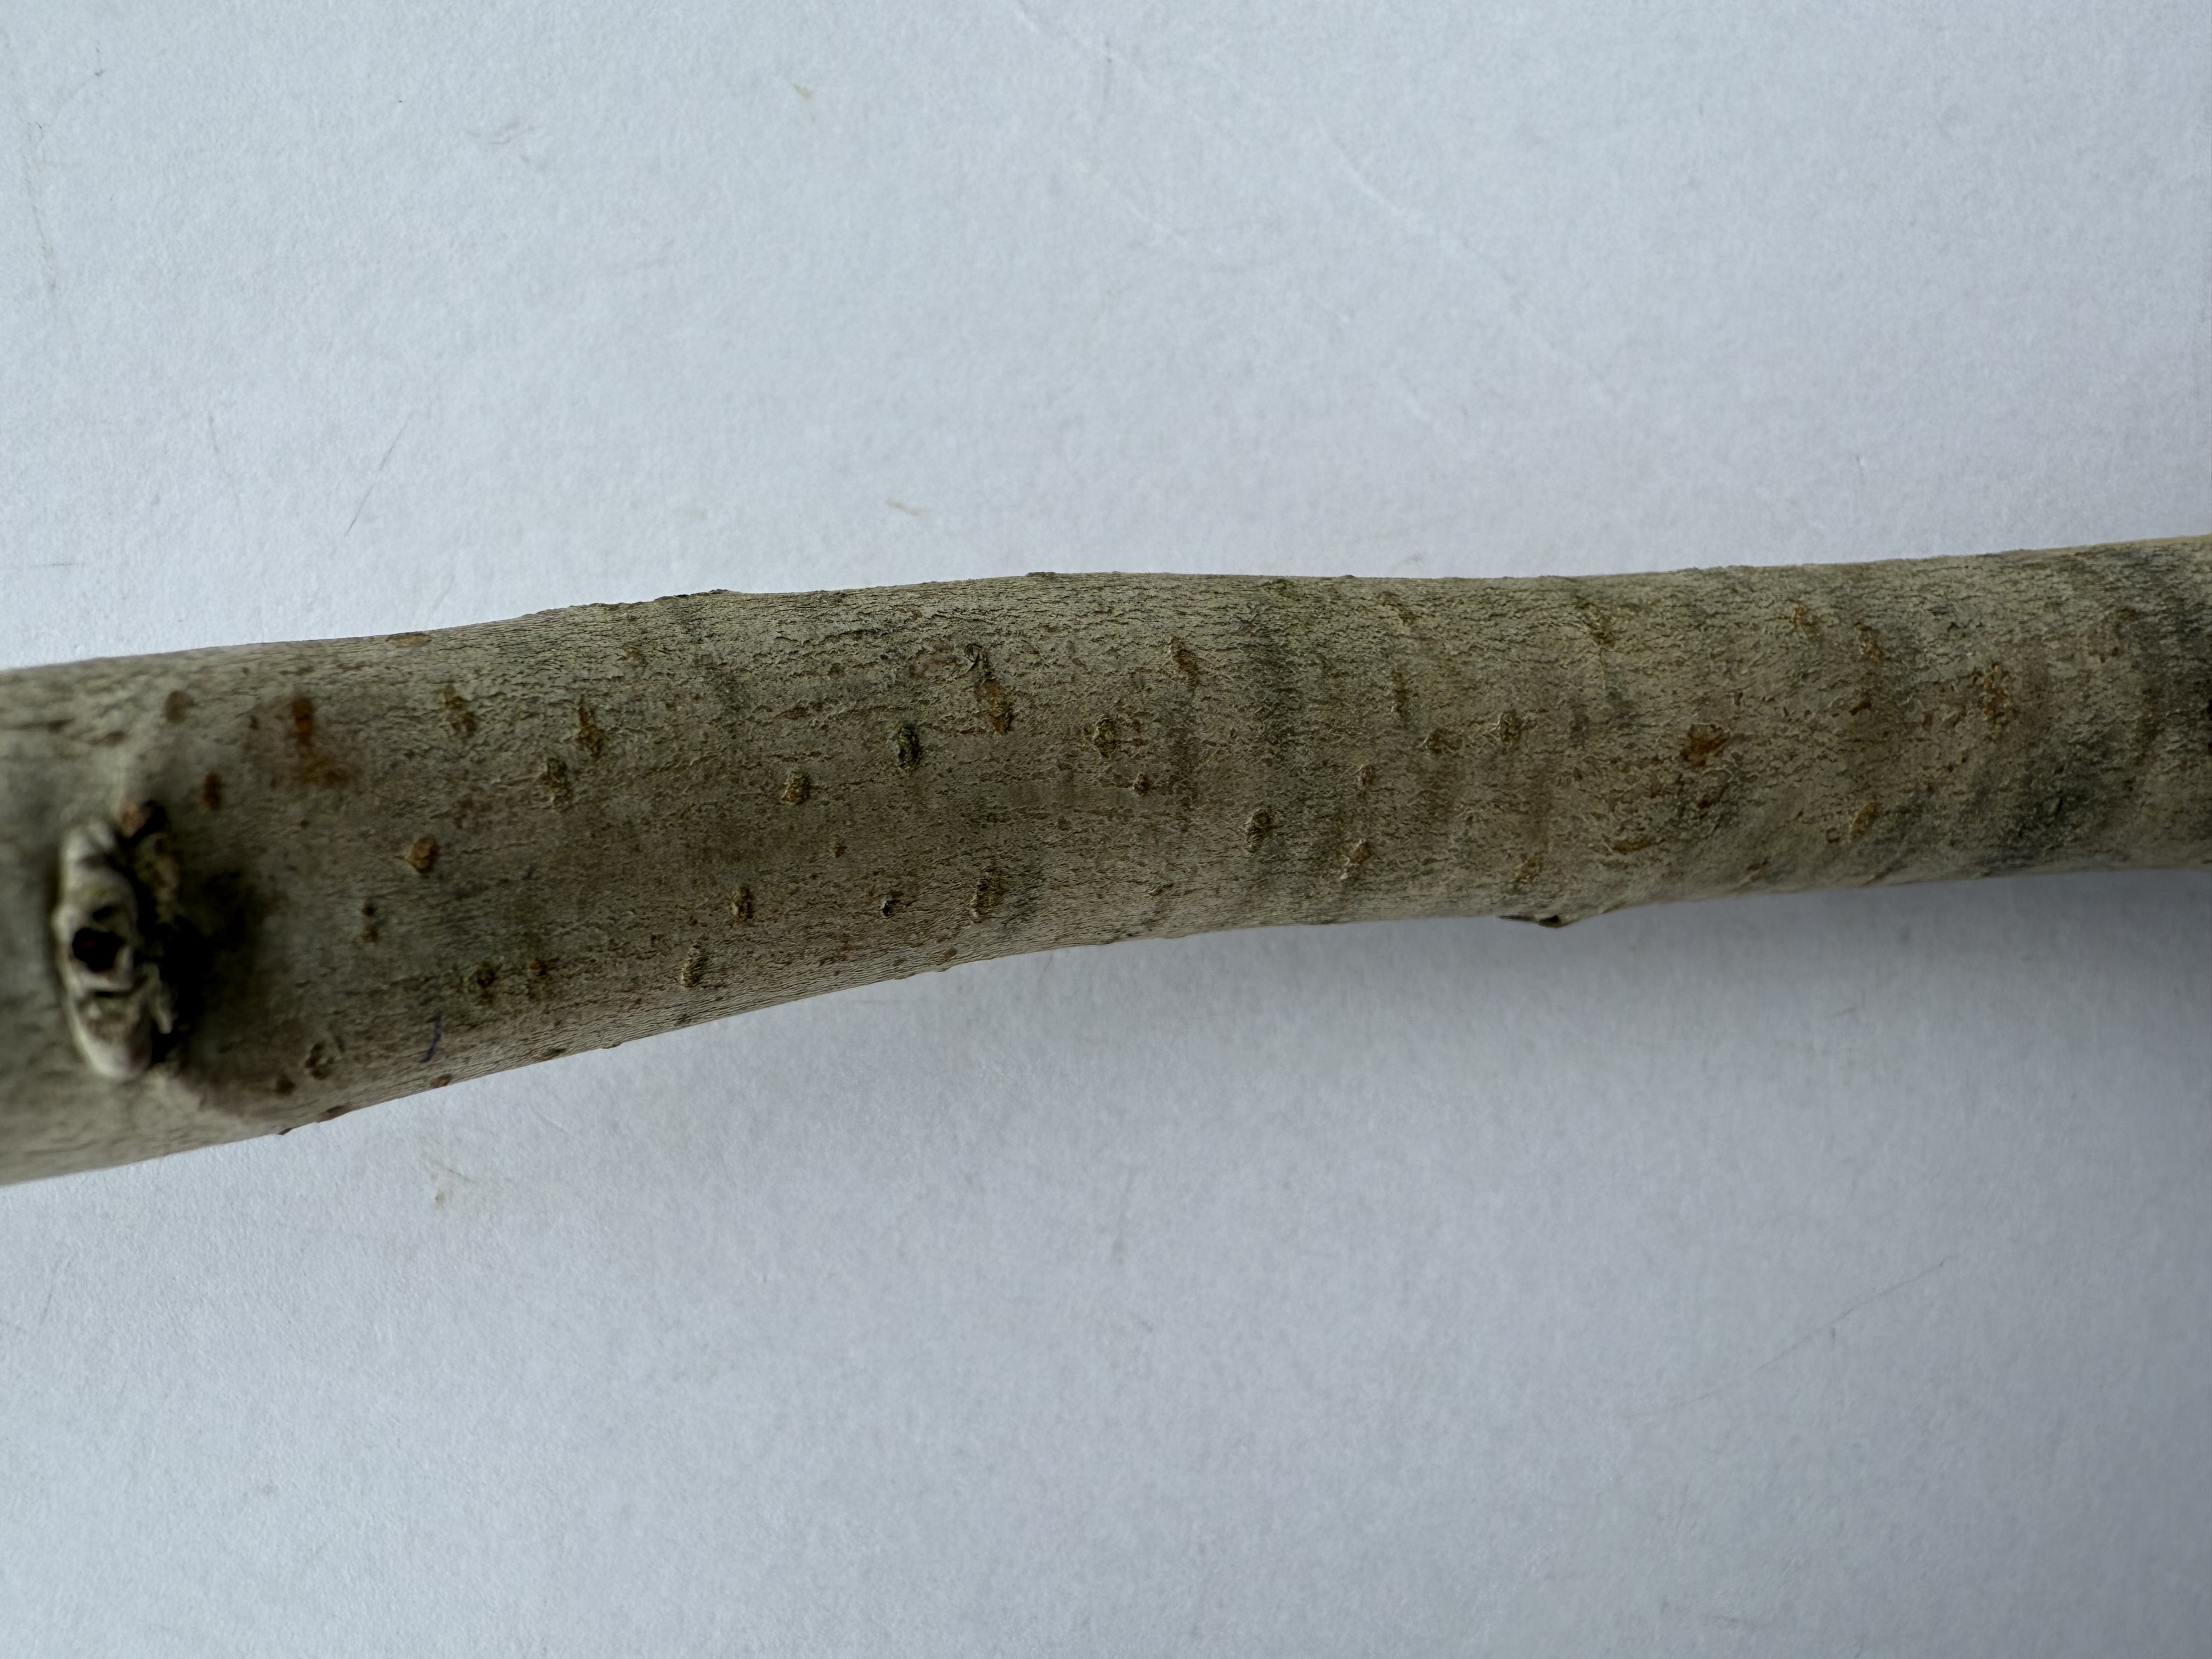
Variety: Deveci Pear